Arshad Nadeem

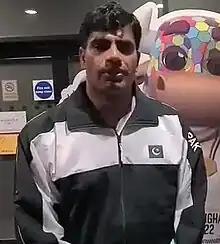
Nadeem at the 2022 Commonwealth Games

On 7 August 2022, Nadeem won a gold medal for Pakistan at the 2022 Commonwealth Games. Despite being injured, he set a games record with his throw of 90.18 m on his fifth attempt, surpassing world champion Anderson Peters' 88.64 m, becoming the first South Asian to surpass the 90 m mark. This was Pakistan's first athletics gold medal at the Commonwealth Games since 1962.